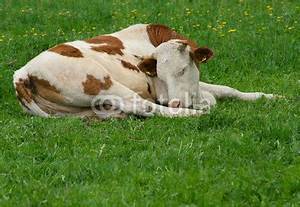
Label: mucca